Uraga Station

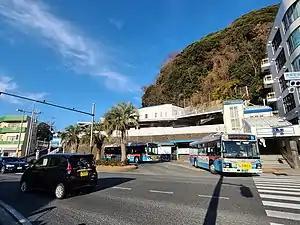
Uraga Station, January 2021

is a passenger railway station located in the city of Yokosuka, Kanagawa Prefecture, Japan, operated by the private railway company Keikyū.